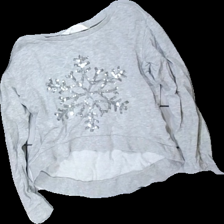
View: front
Type: Sweater
Category: Children
Brand: H&M
Colors: Pink
Material: 97% cotton, 3% viscose
Pattern: Glitter
Cut: Regular, C-collar
Size: 134
Season: All
Stains: Minor
Damage: Stains
Damage location: middle right
Damage 2: Crooked seam
Damage 2 location: bottom right
Price range: <50
Recommended usage: Export
Comment: Washed out, crooked seam, stained